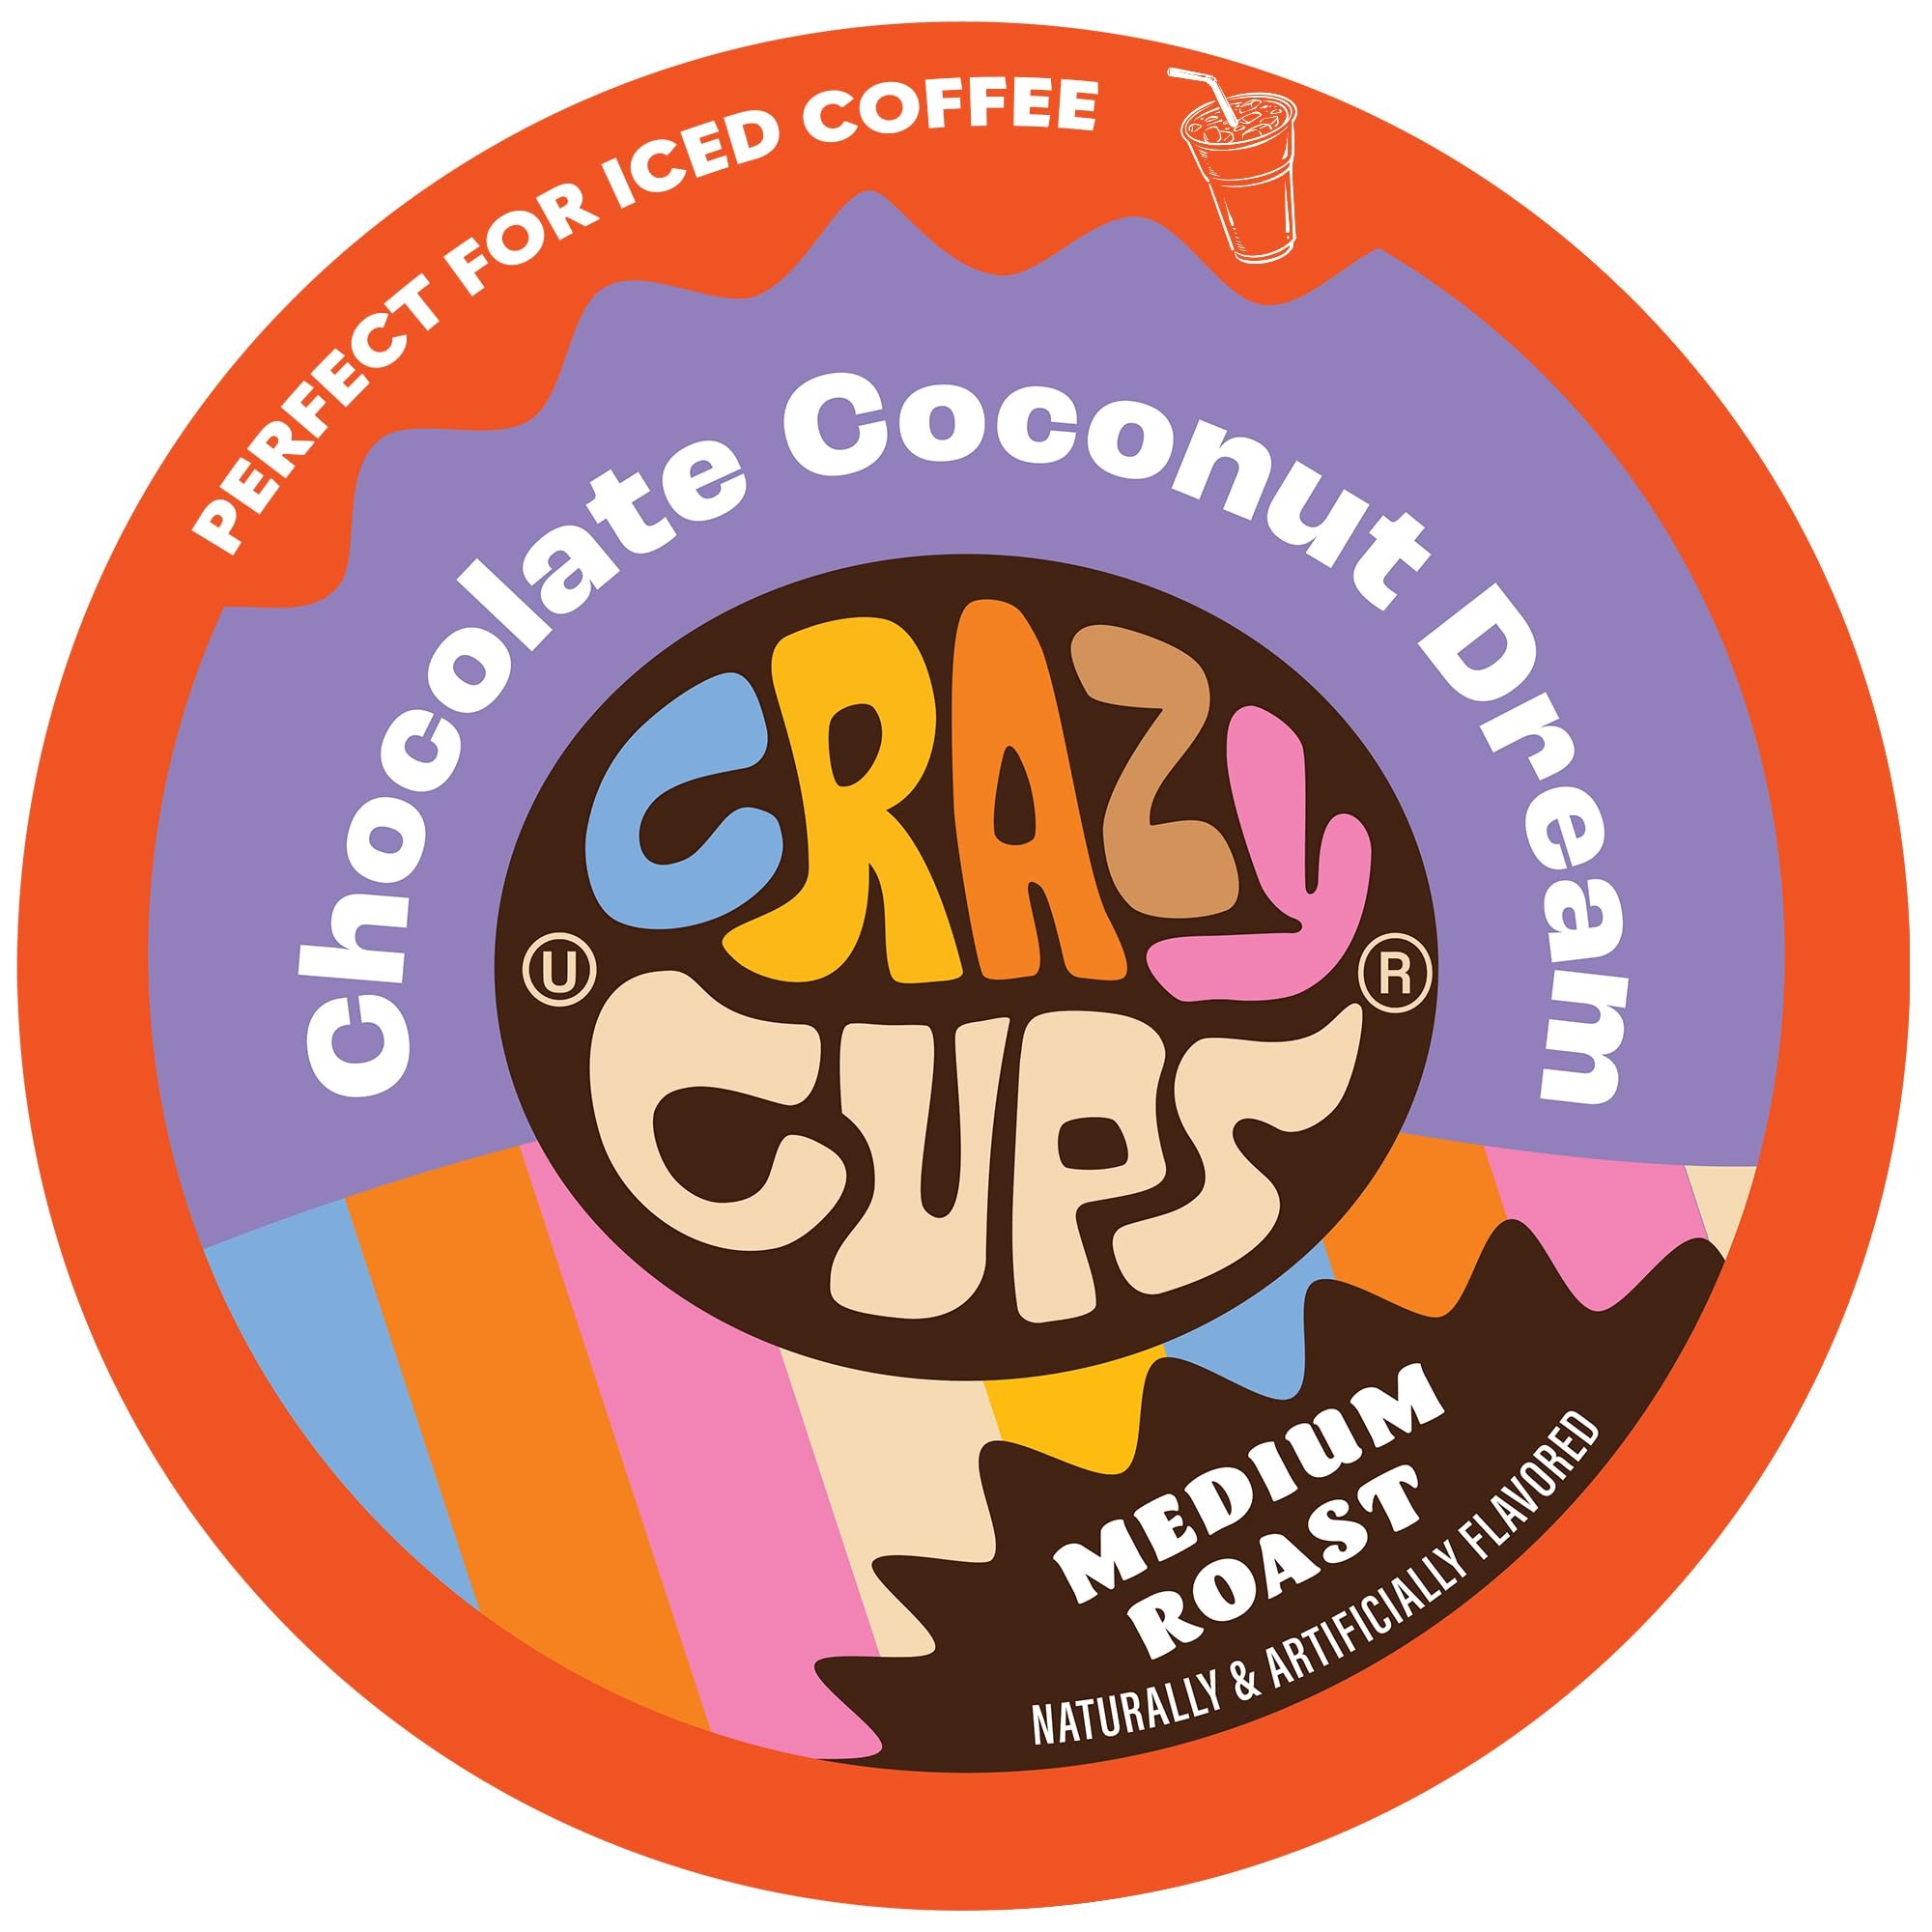
Item Name: Crazy Cups Flavored Decaf Hot or Iced Coffee, for the Keurig K Cups 2.0 Brewers, Chocolate Coconut Dream, 22 Count
Bullet Point 1: Let the taste of luscious chocolate and creamy coconut coffee transport you to your own private island. Take a sip - you're livin' the dream in Decaf
Bullet Point 2: Crazy Cups Single serve cups are recyclable and contain an average of 35 percent more coffee in each cup (13g) and compatible with both The 1.0 and 2.0 Keurig K Cup Brewers. This also makes it perfect for brewing over ice and enjoying a refreshing cold brew.
Bullet Point 3: All Crazy Cups flavored coffees contain no Gluten or Lactose, and are Vegan, Kosher and Pareve
Bullet Point 4: Crazy Cups Artisan Roasted Flavored Specialty Coffee use Natural and Artificial Flavorings in Recyclable Capsules with no sugar added
Bullet Point 5: For use with the Keurig K cup Machine. Keurig, and K Cups are registered trademarks of Green Mountain Coffee and Keurig, Crazy Cups has no affiliation with Keurig or Green Mountain coffee
Value: 22.0
Unit: Count

Price: 17.49